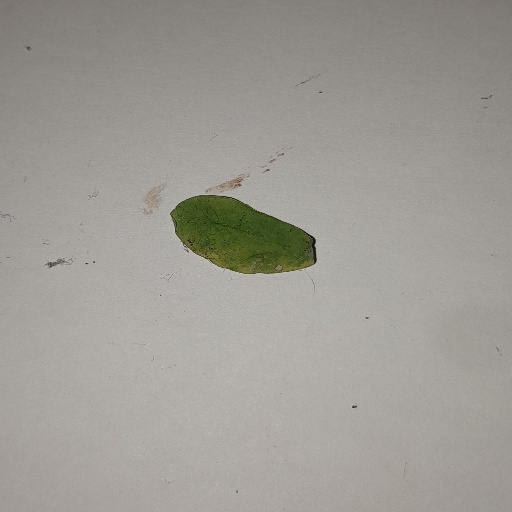
Species: Sojina
Leaf condition: Yellow Leaf